Dum Dum Dugan

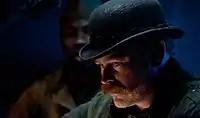
Neal McDonough as Dum Dum Dugan in "Captain America: The First Avenger".

Dum Dum Dugan appears in media set in the Marvel Cinematic Universe (MCU), portrayed by Neal McDonough. This version is one of several POWs who was freed and recruited by Steve Rogers to form the Howling Commandos. Dugan first appears in the film "" before making subsequent appearances in "Agent Carter" (2013), the "Agents of S.H.I.E.L.D." episode "Shadows", and the "Agent Carter" (2015) episode "The Iron Ceiling". Additionally, an alternate timeline variant of Dugan appears in the "What If...?" episode "What If... Captain Carter Were the First Avenger?".